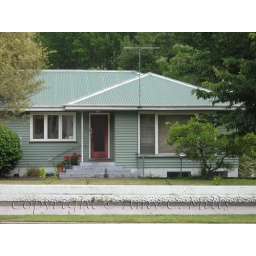
You can get corrugated iron roofing in almost any color, as this matched house and roof shows.